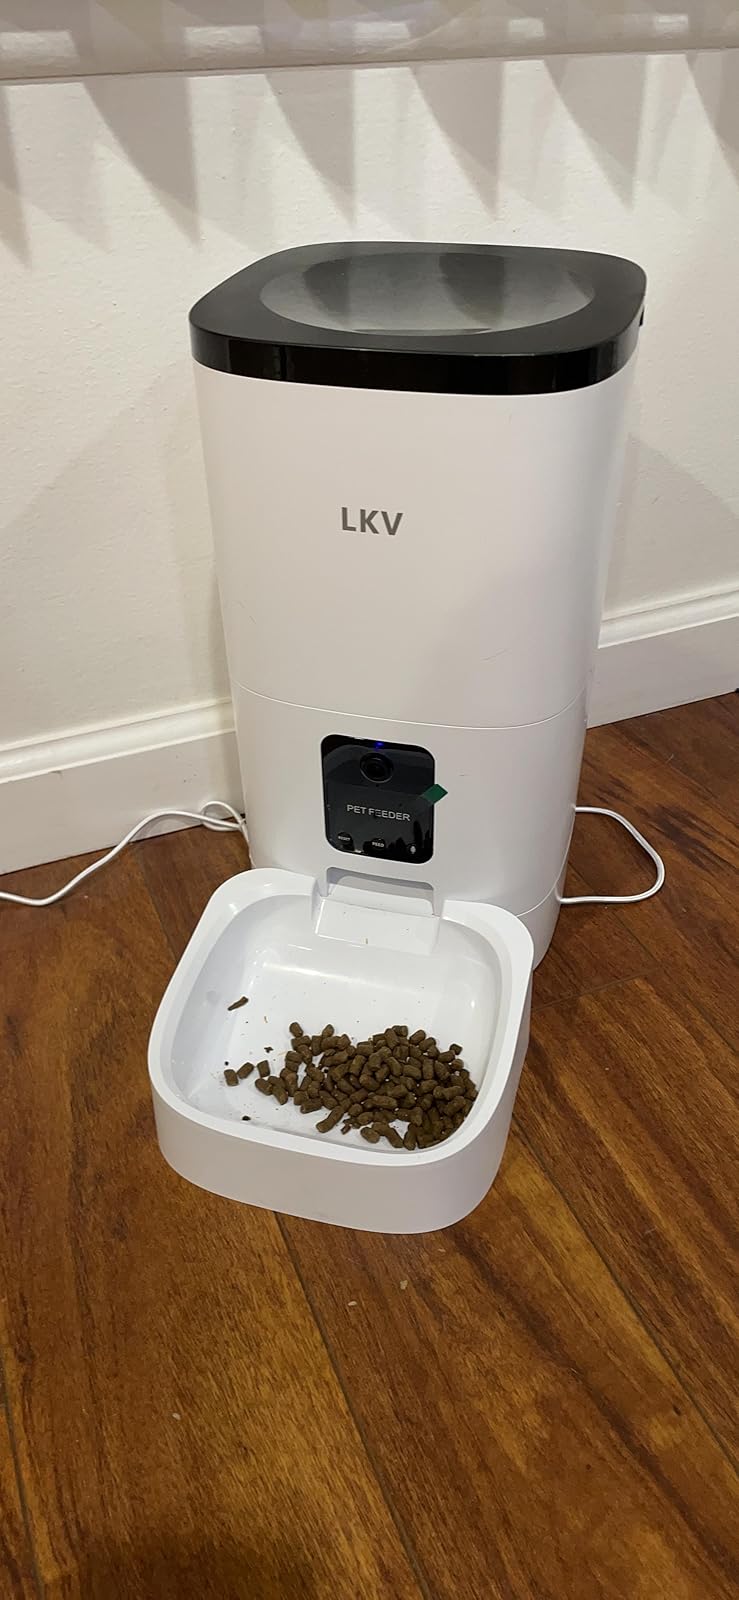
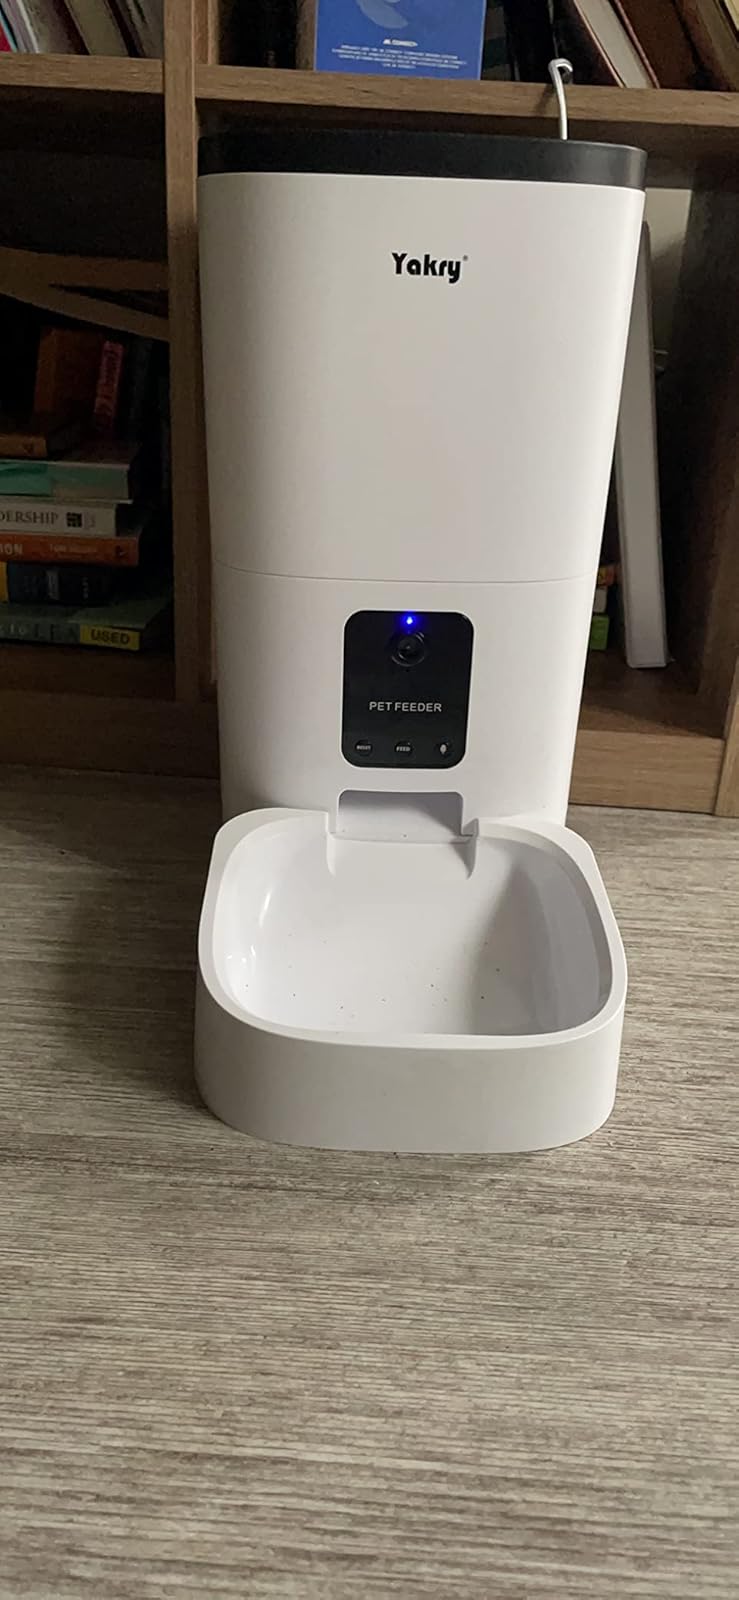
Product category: items_feeder
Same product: no